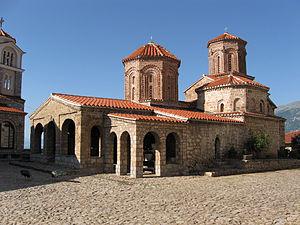
Le monastère Saint-Naum est un monastère construit à partir du Xᵉ siècle au bord du lac d'Ohrid. Il s'agit d'un des lieux les plus touristiques de la Macédoine du Nord, grâce à son cadre naturel exceptionnel, à son histoire et à son architecture, typiquement byzantine. Le monastère est à quelques mètres seulement de la frontière de l'Albanie.